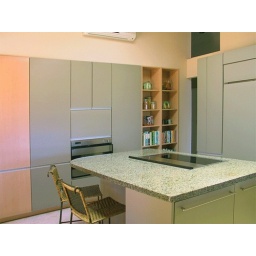
This is a kitchen I designed for a house in Maui. The cabinets are from Siematic.